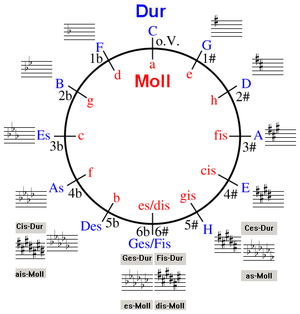
Kvintcirkel / Kvintcirklen
Om dette billede
Kvintcirklen er et redskab der bruges i harmonisering; den hjælper blandt andet med at definere tonika, dominant og subdominant.